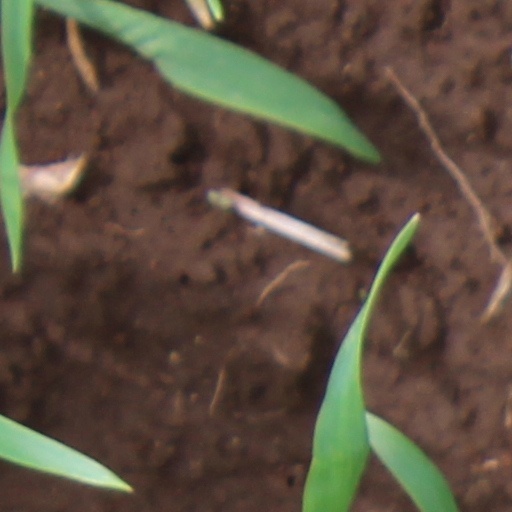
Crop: wheat